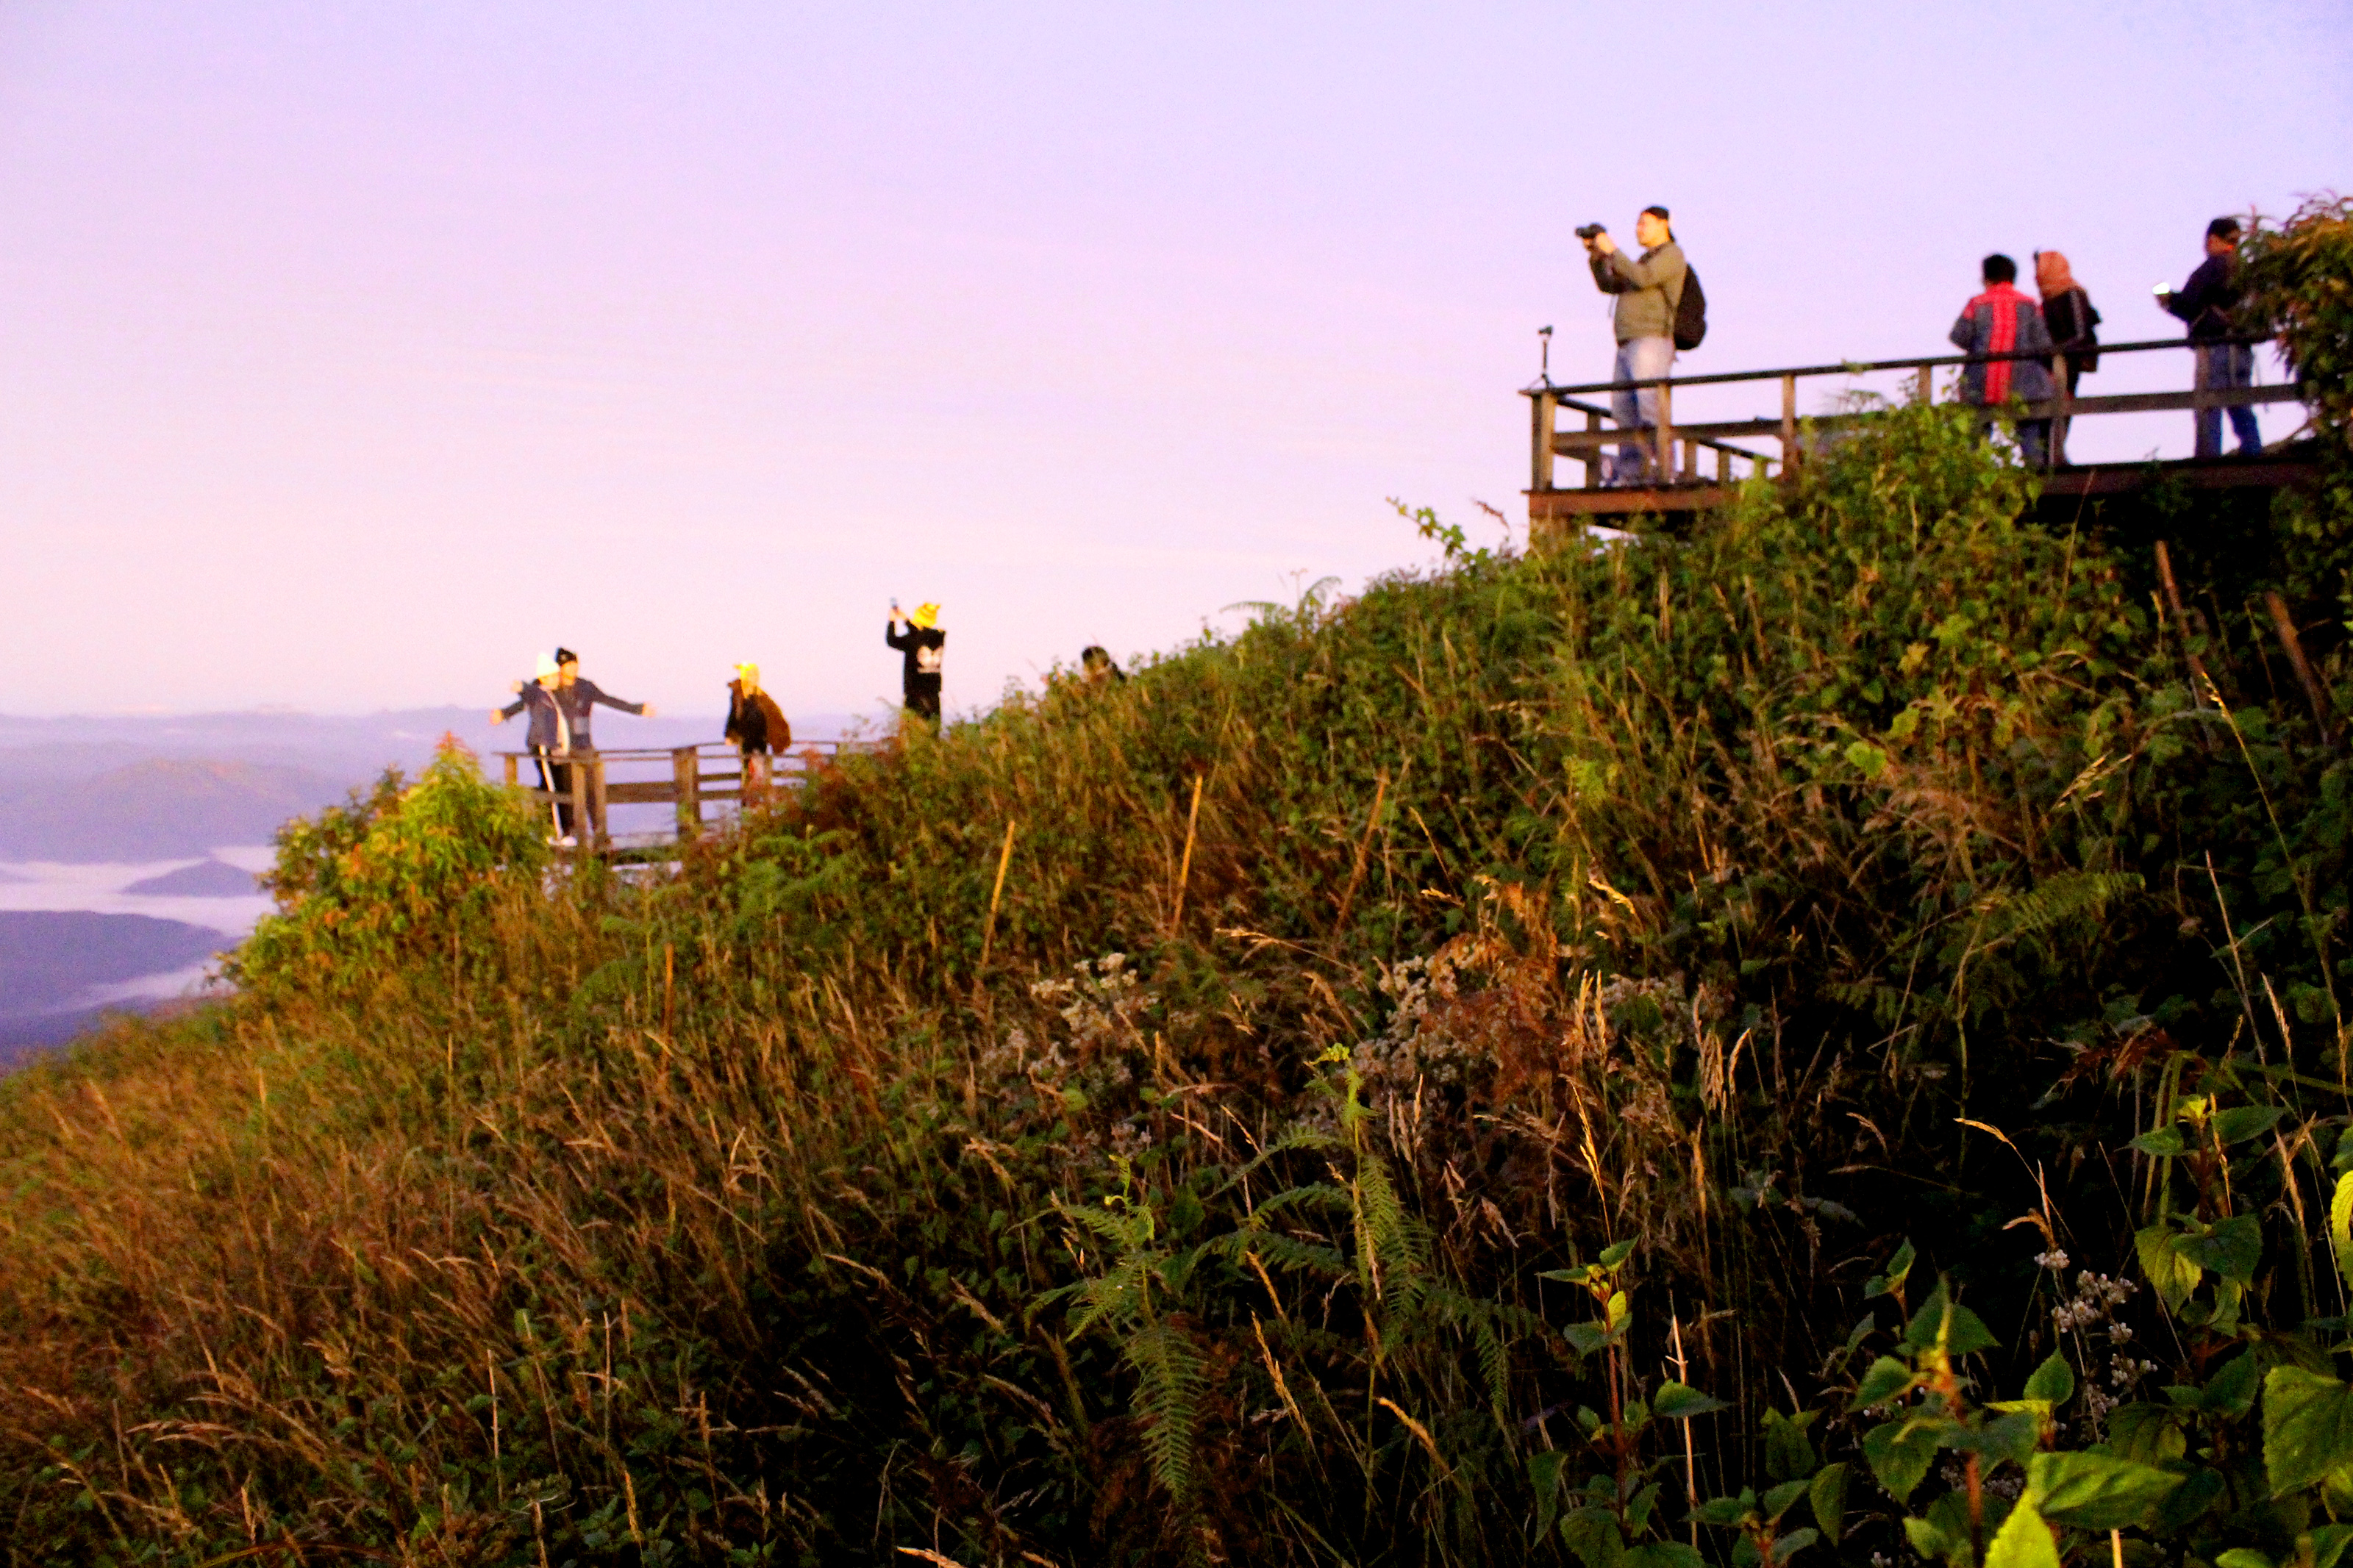
adventure, asia, background, beautiful, chiangmai, doi, environment, fence, fog, forest, hill, himalaya, horizon, inthanon, kew, landscape, male, man, mist, mountain, national, natural, nature, old, orange, outdoor, pan, park, peak, scene, season, silhouettes, sky, skyline, summer, sun, sunrise, sunset, terrace, thailand, time, tourism, trail, travel, twilight, valley, view, wild, winter, wooden, vegetation, grass, grass family, coast, sea, shore, plant, cliff, terrain, leisure, coastal and oceanic landforms, phragmites, vacation, beach